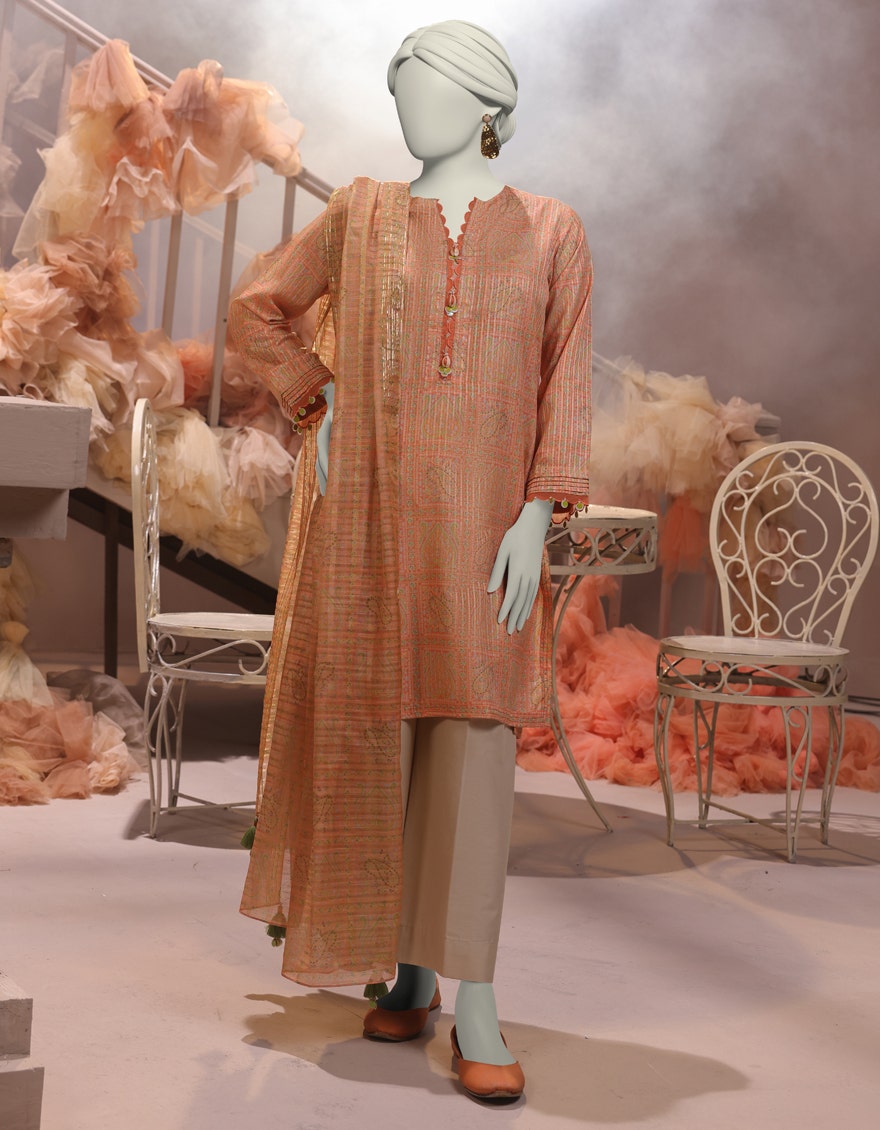
orange multi kurta pajamas with